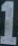
Number: 1